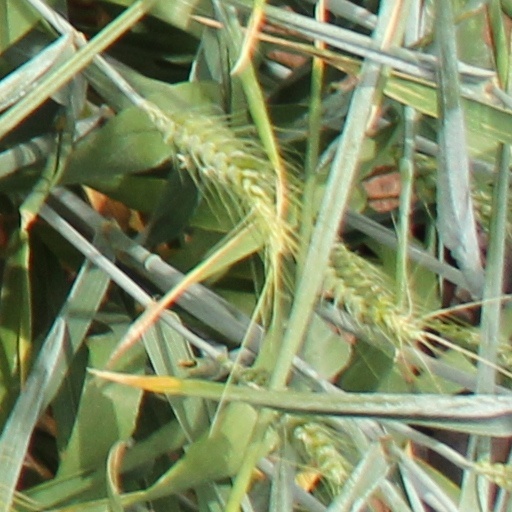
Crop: wheat